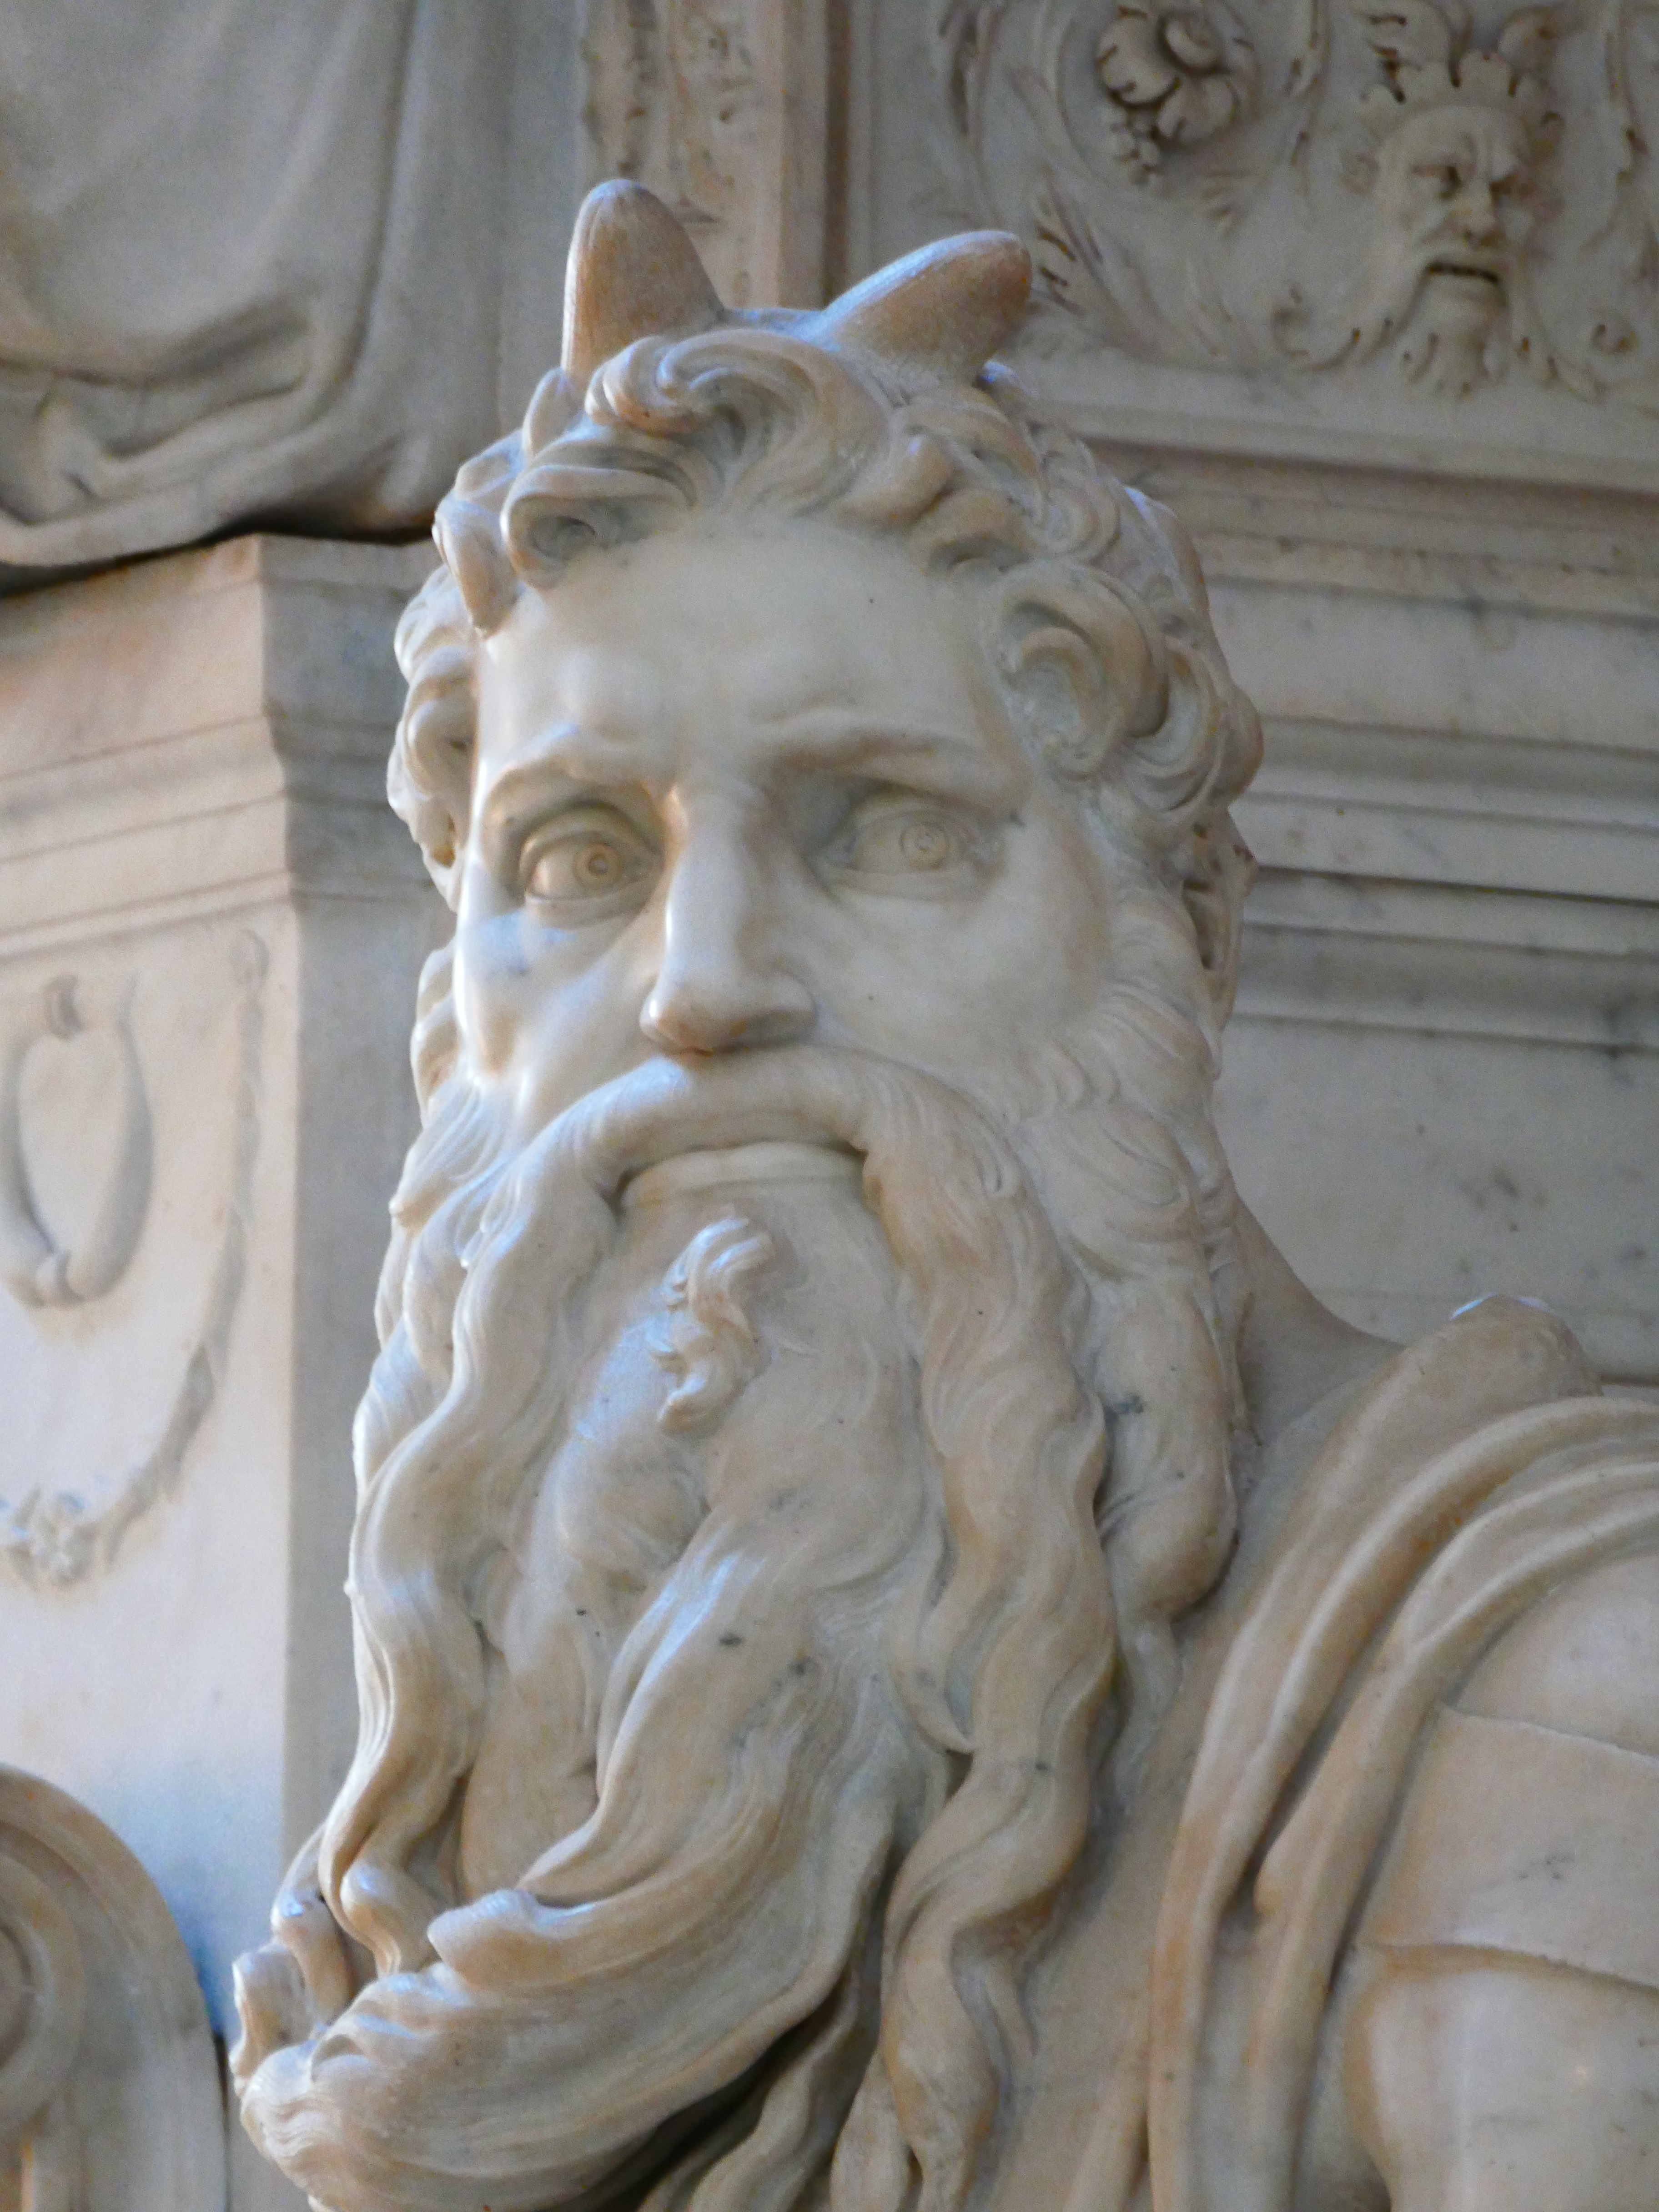
monument, statue, italy, sculpture, art, rome, temple, tomb, carving, michelangelo, relief, horned, stone carving, moses, ancient history, classical sculpture, san pietro in vincoli, pope julius ii